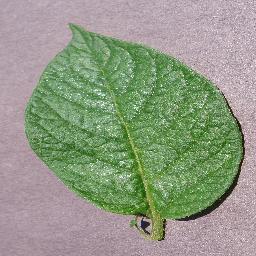
Etiqueta: Sana